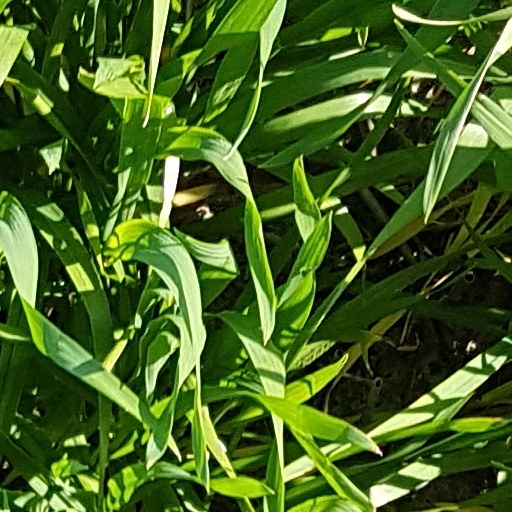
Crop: wheat